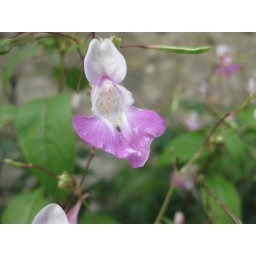
Macro shot of white and pink flower in Monet's Garden